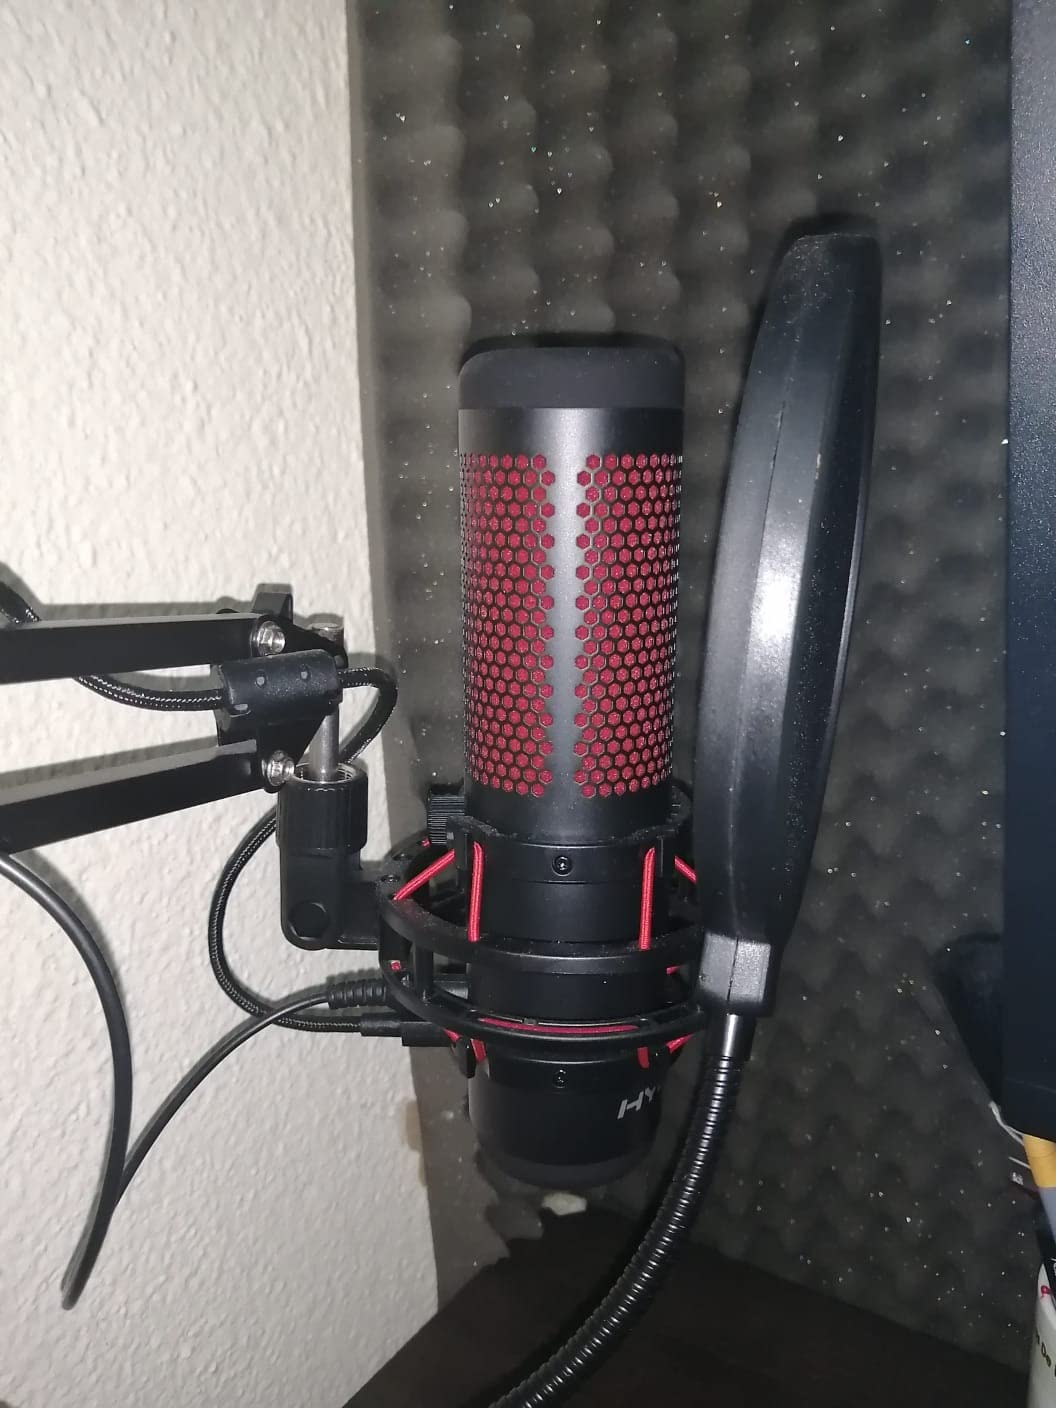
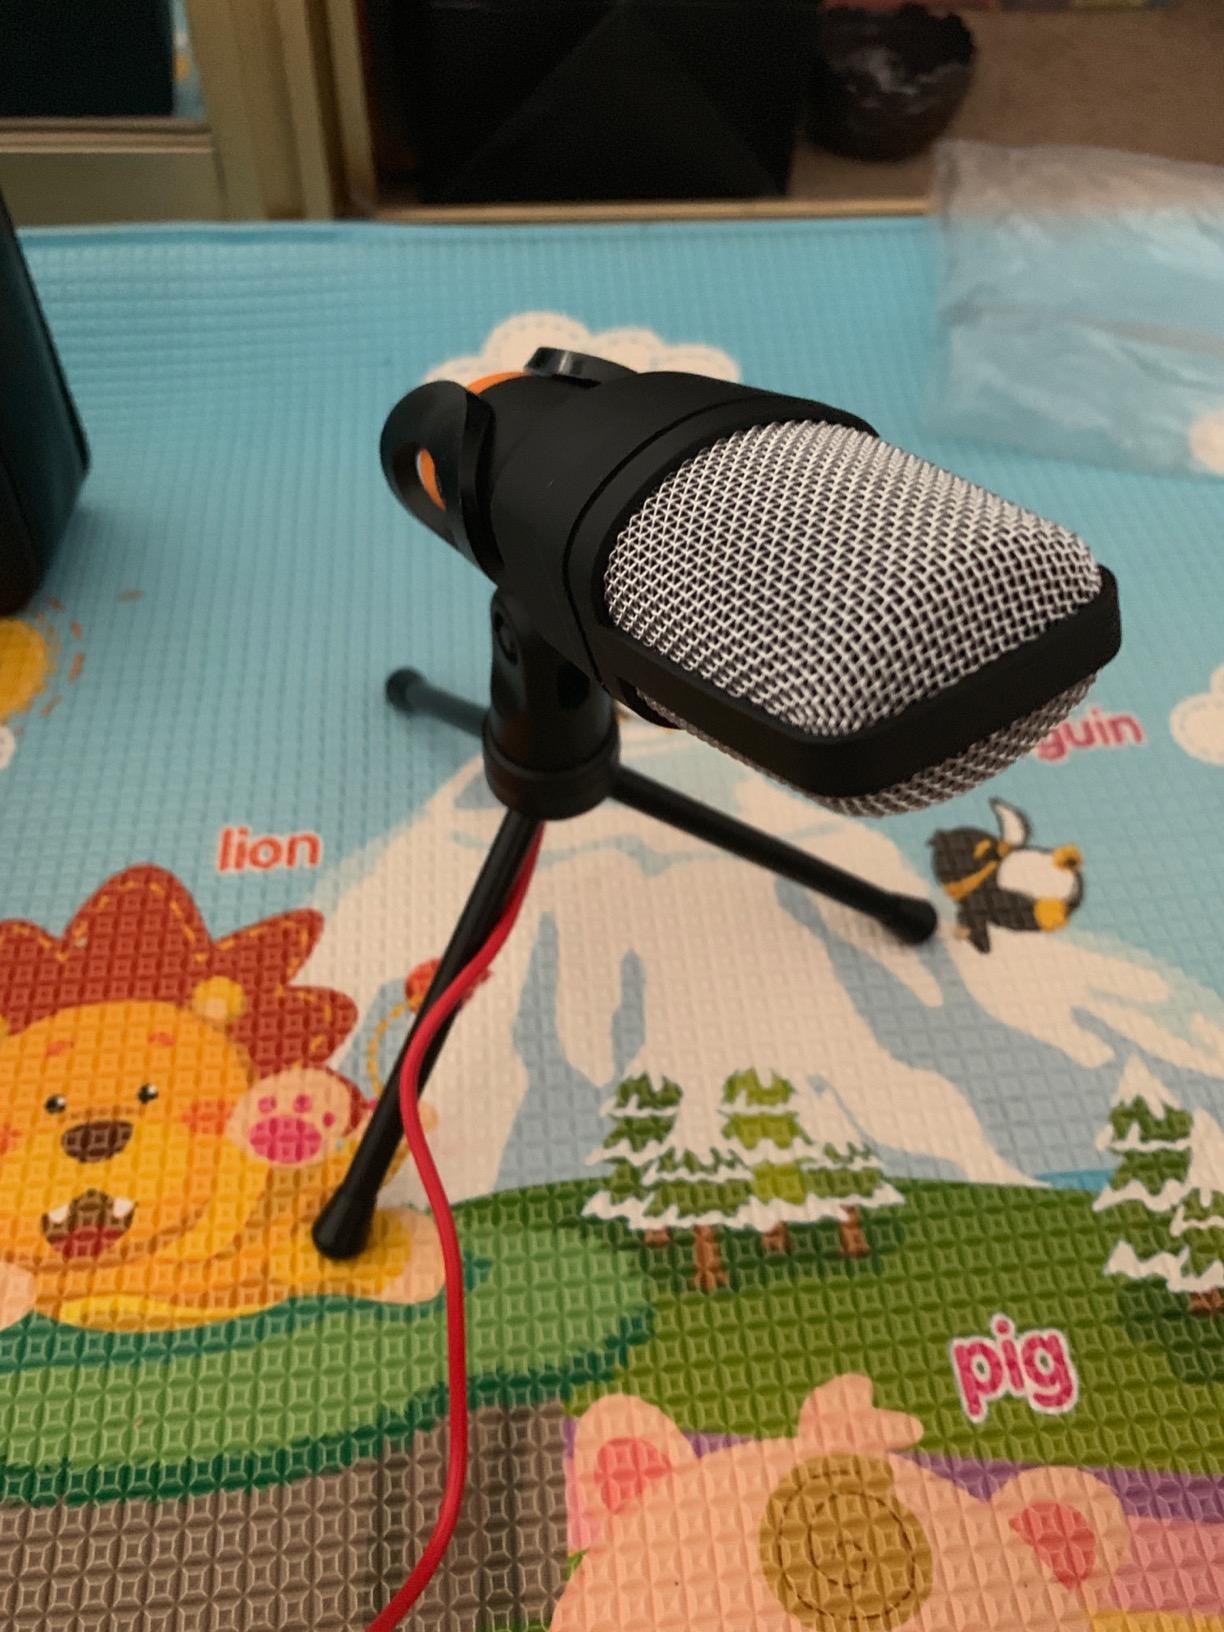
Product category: microphone
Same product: no